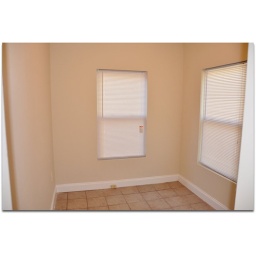
Before picture - home office before being staged by Georgia Interior Solutions